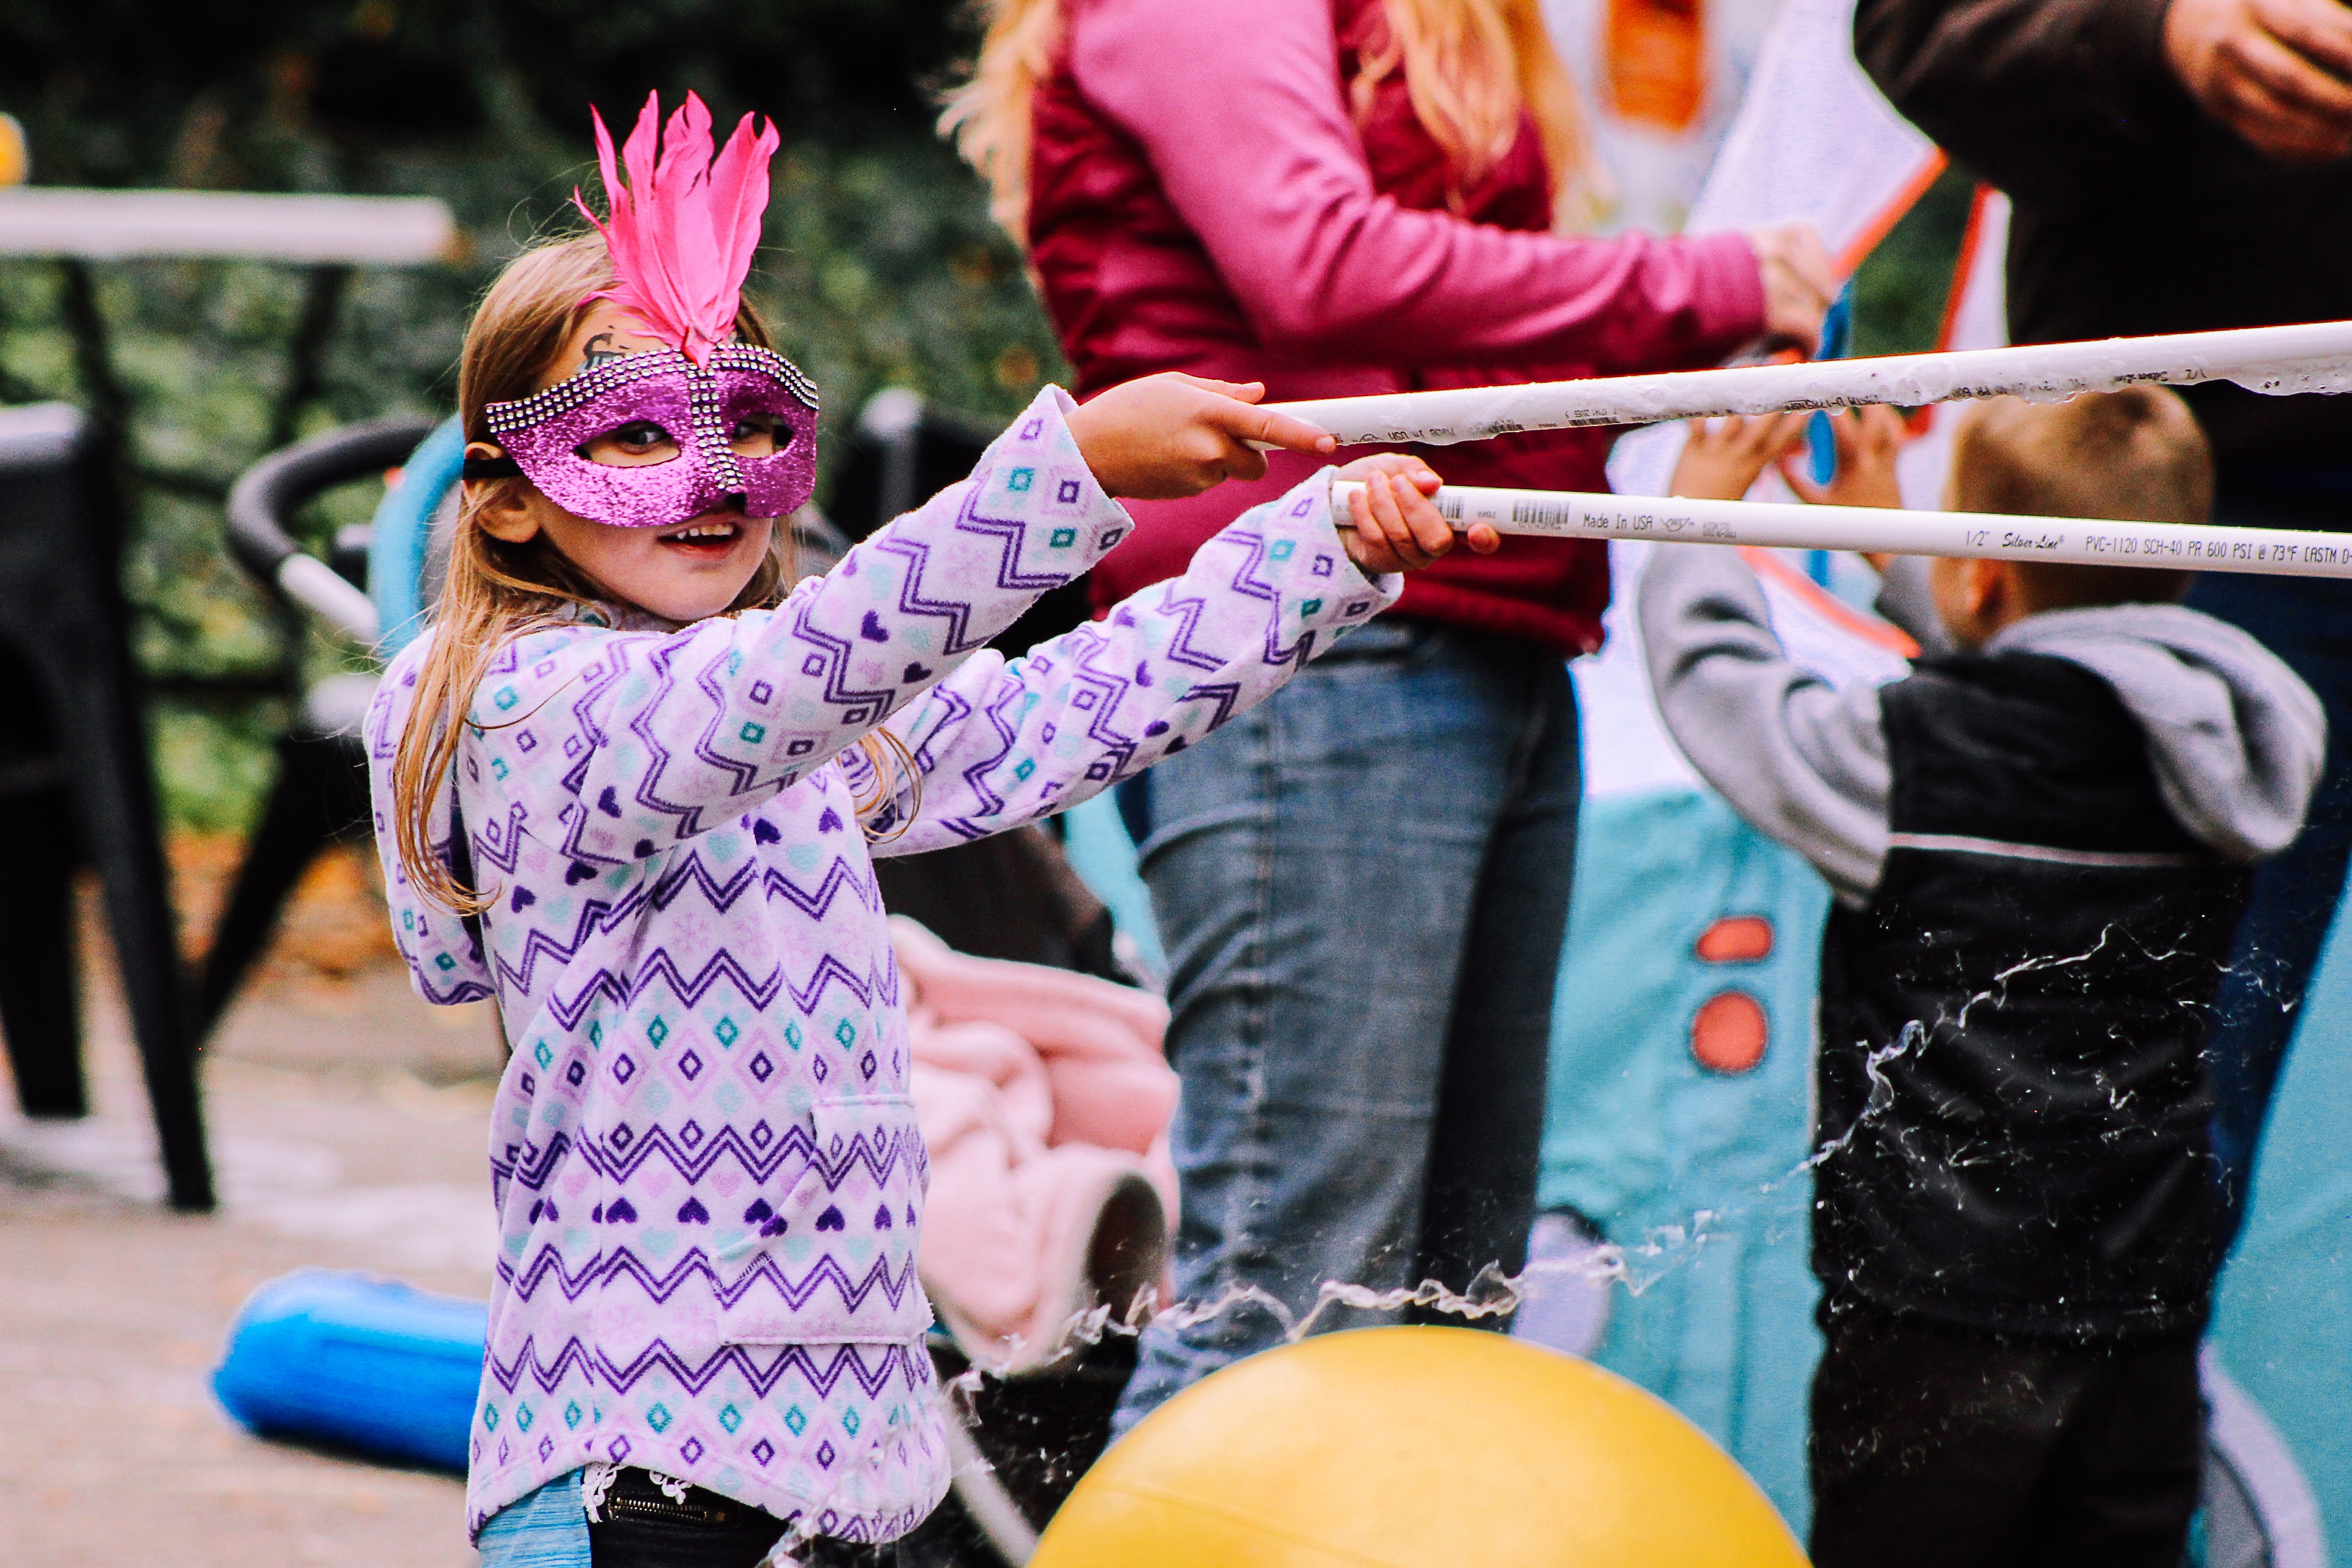
pink, purple, fun, recreation, headgear, girl, child, performance, event, product, costume, festival, performing arts